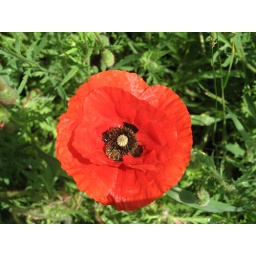
The American painting school near Monet's house in Giverny recreated the poppy field from one of his paintings.